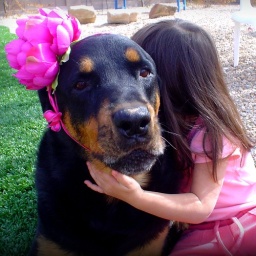
I dress the big one in pink, people tend to confuse her for a boy dog. :)